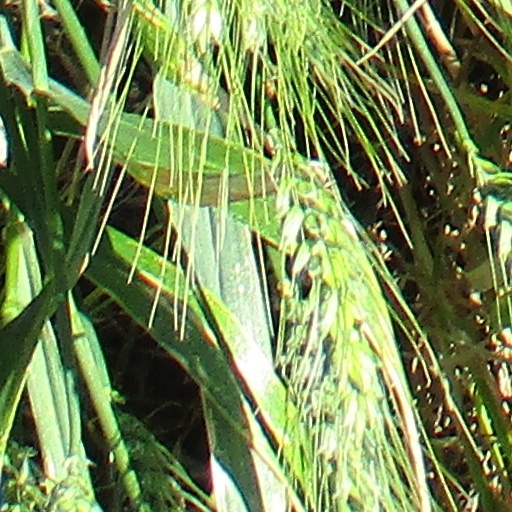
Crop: wheat